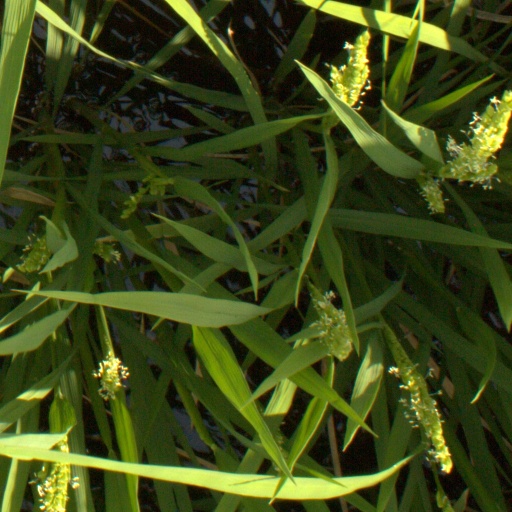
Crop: rice